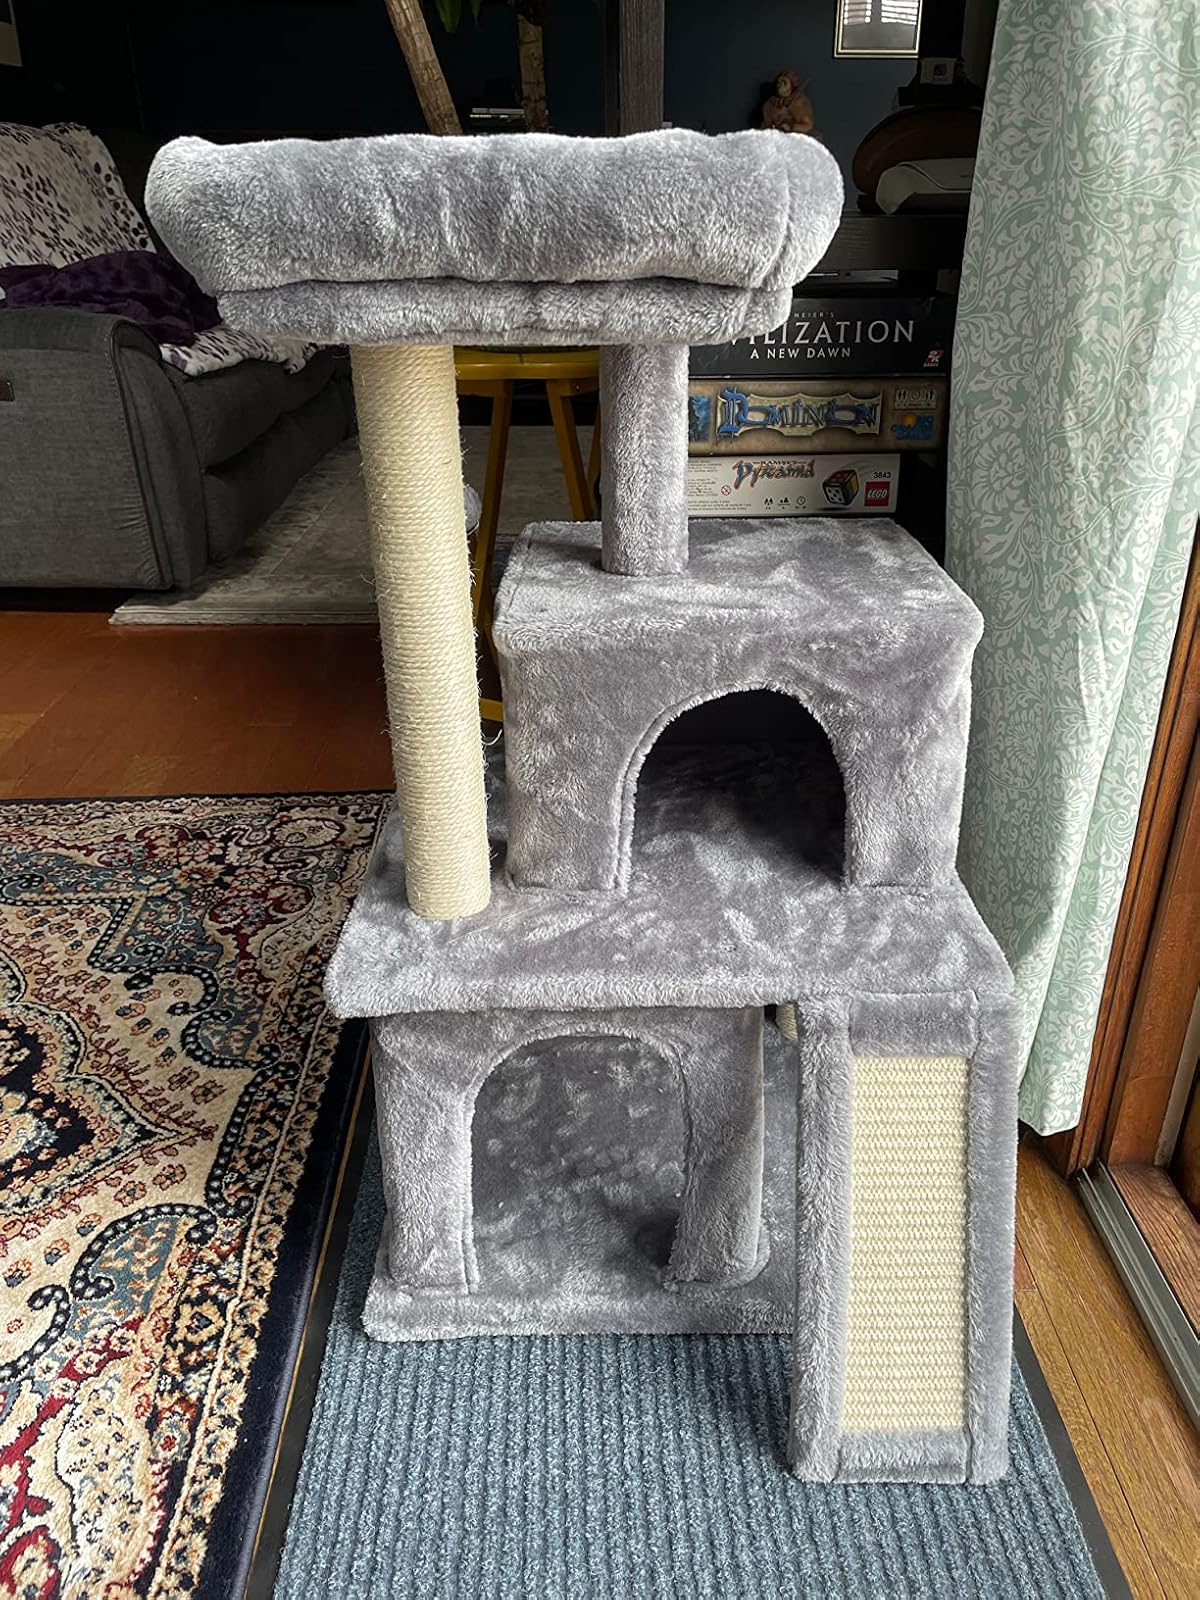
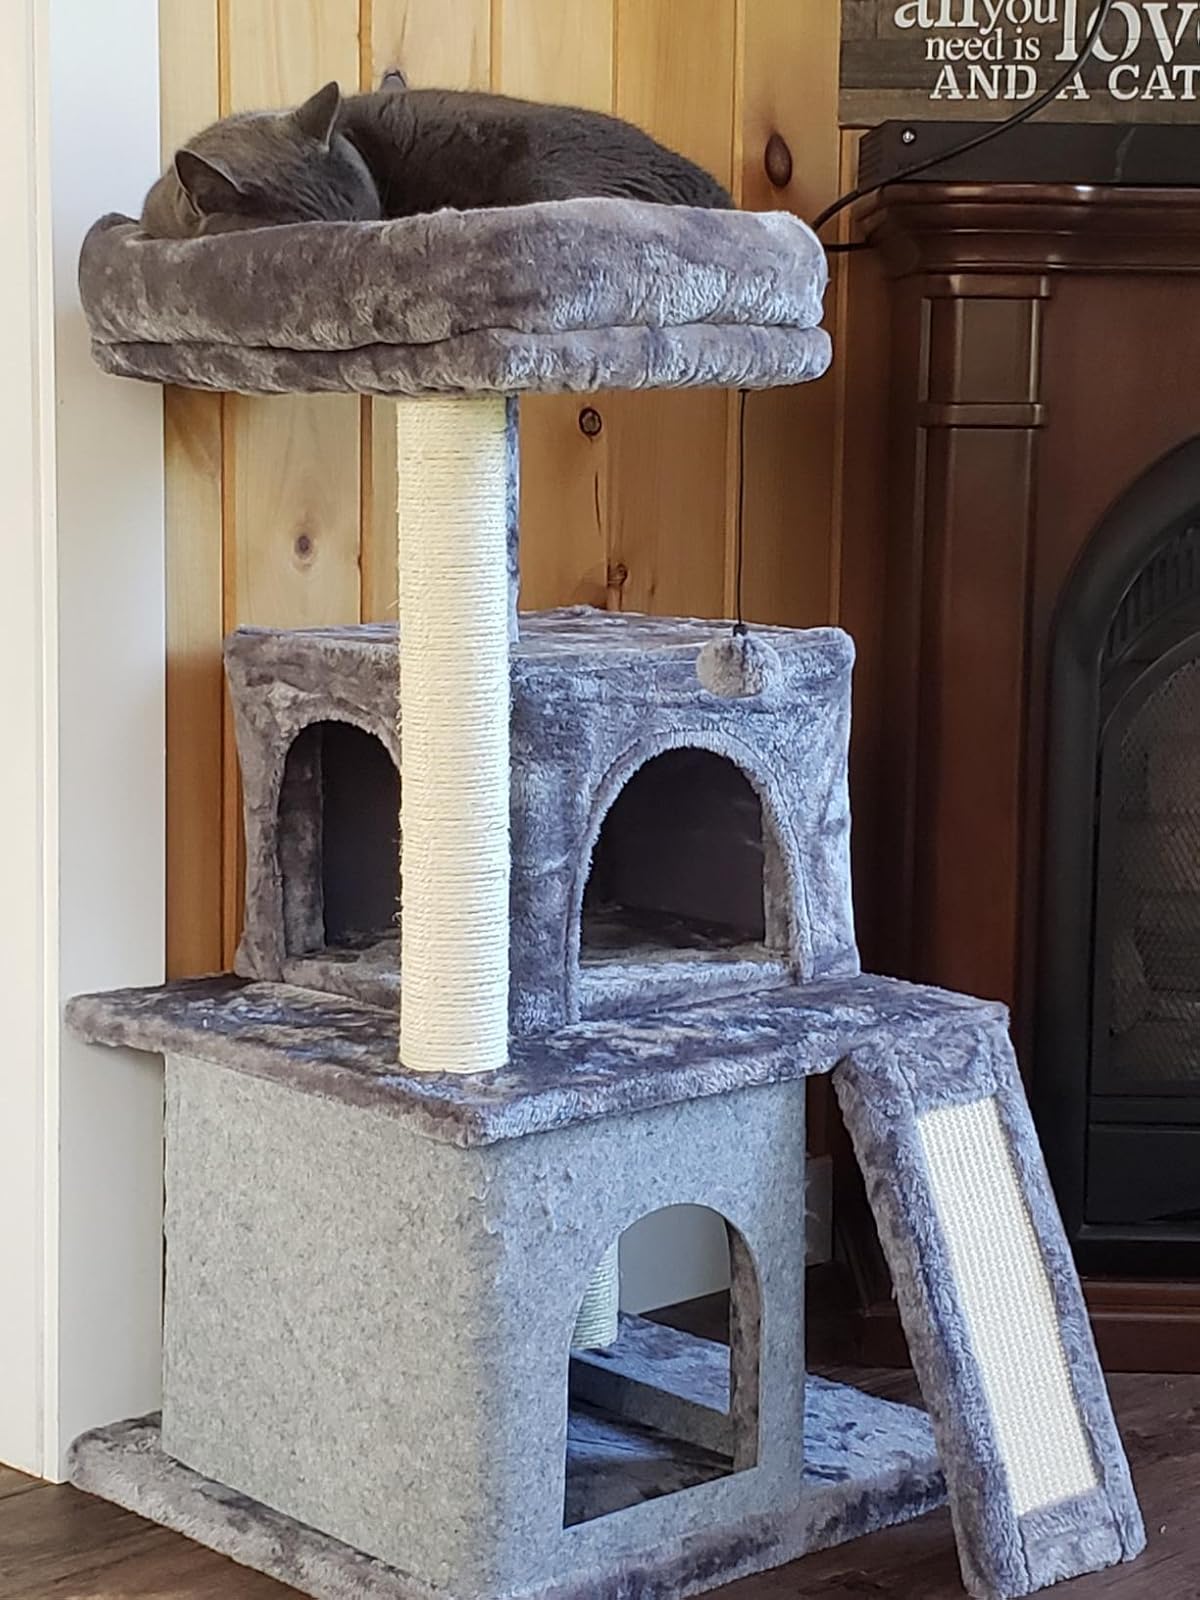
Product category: items_cat tree
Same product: yes